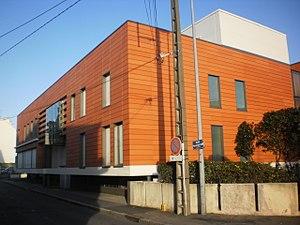
Bâtiment de l'hôpital Bellier (Nantes - France)
L'hôpital Bellier est un des sept établissements hospitaliers gérés par le C.H.U. de la ville de Nantes.